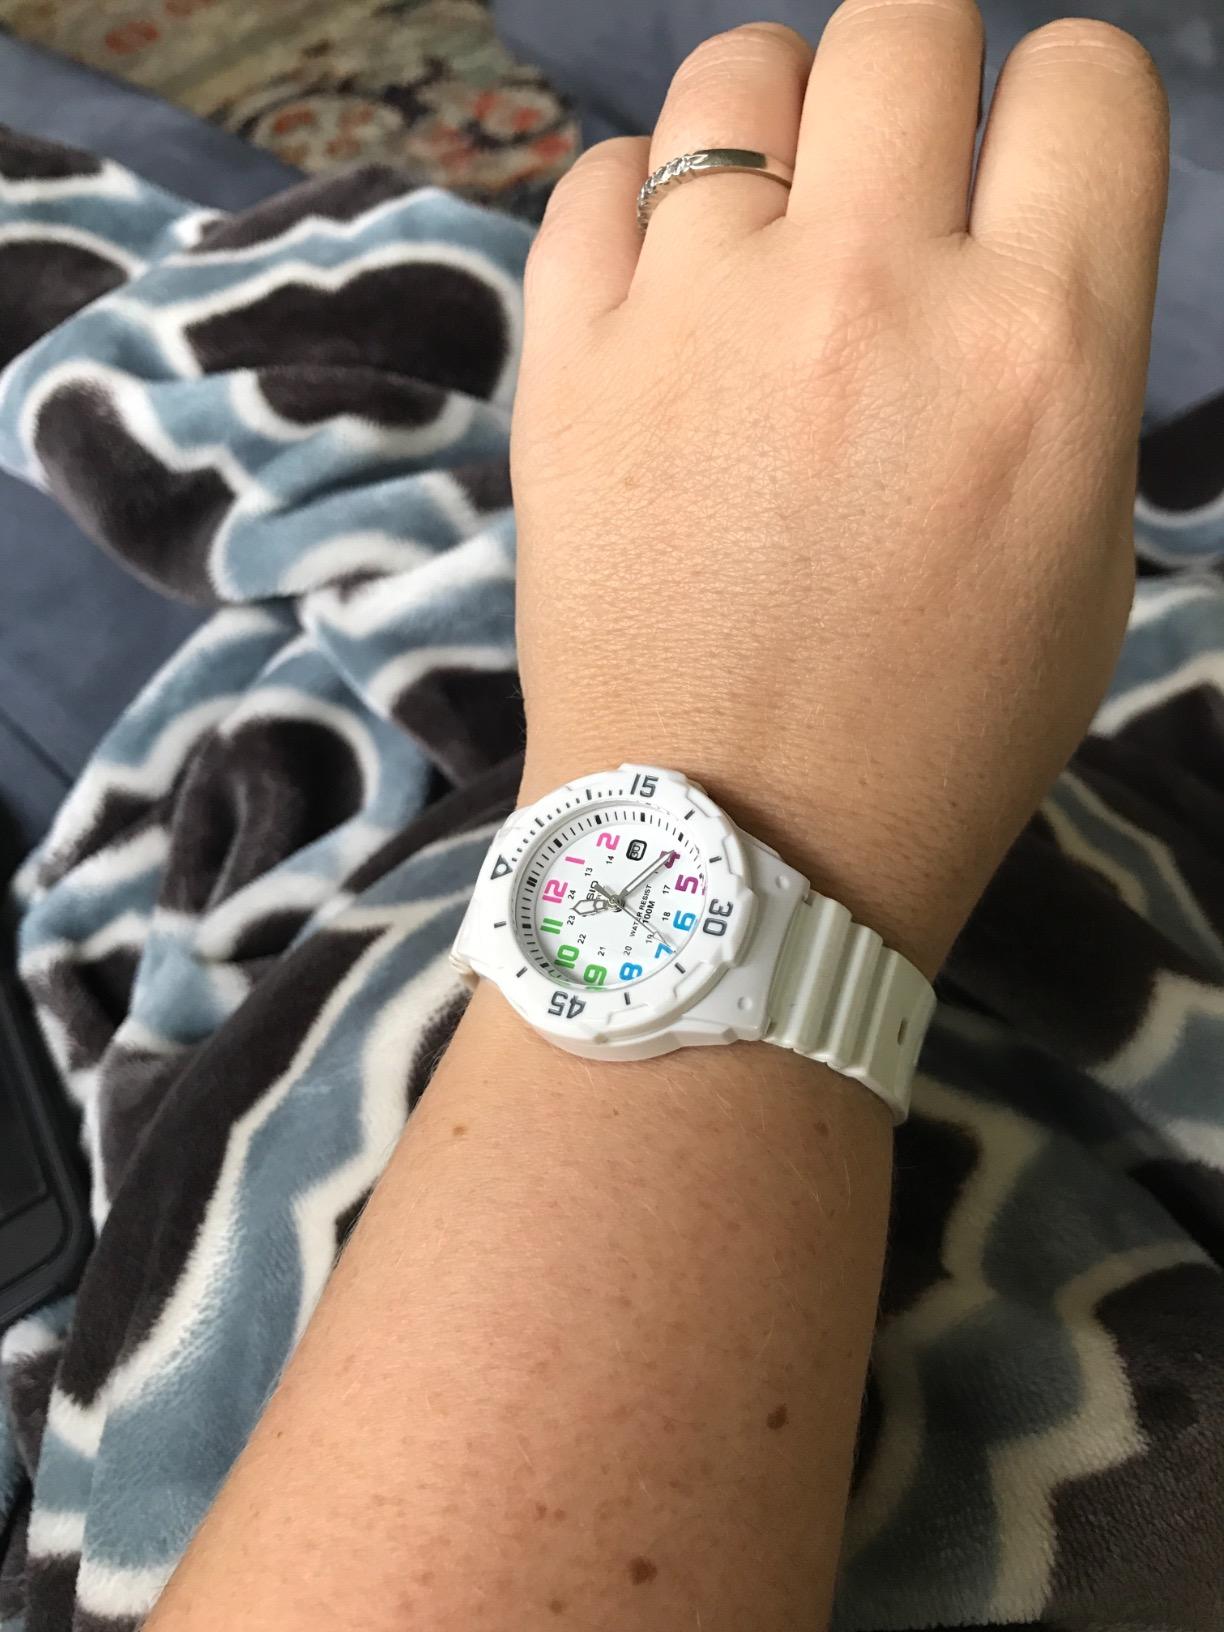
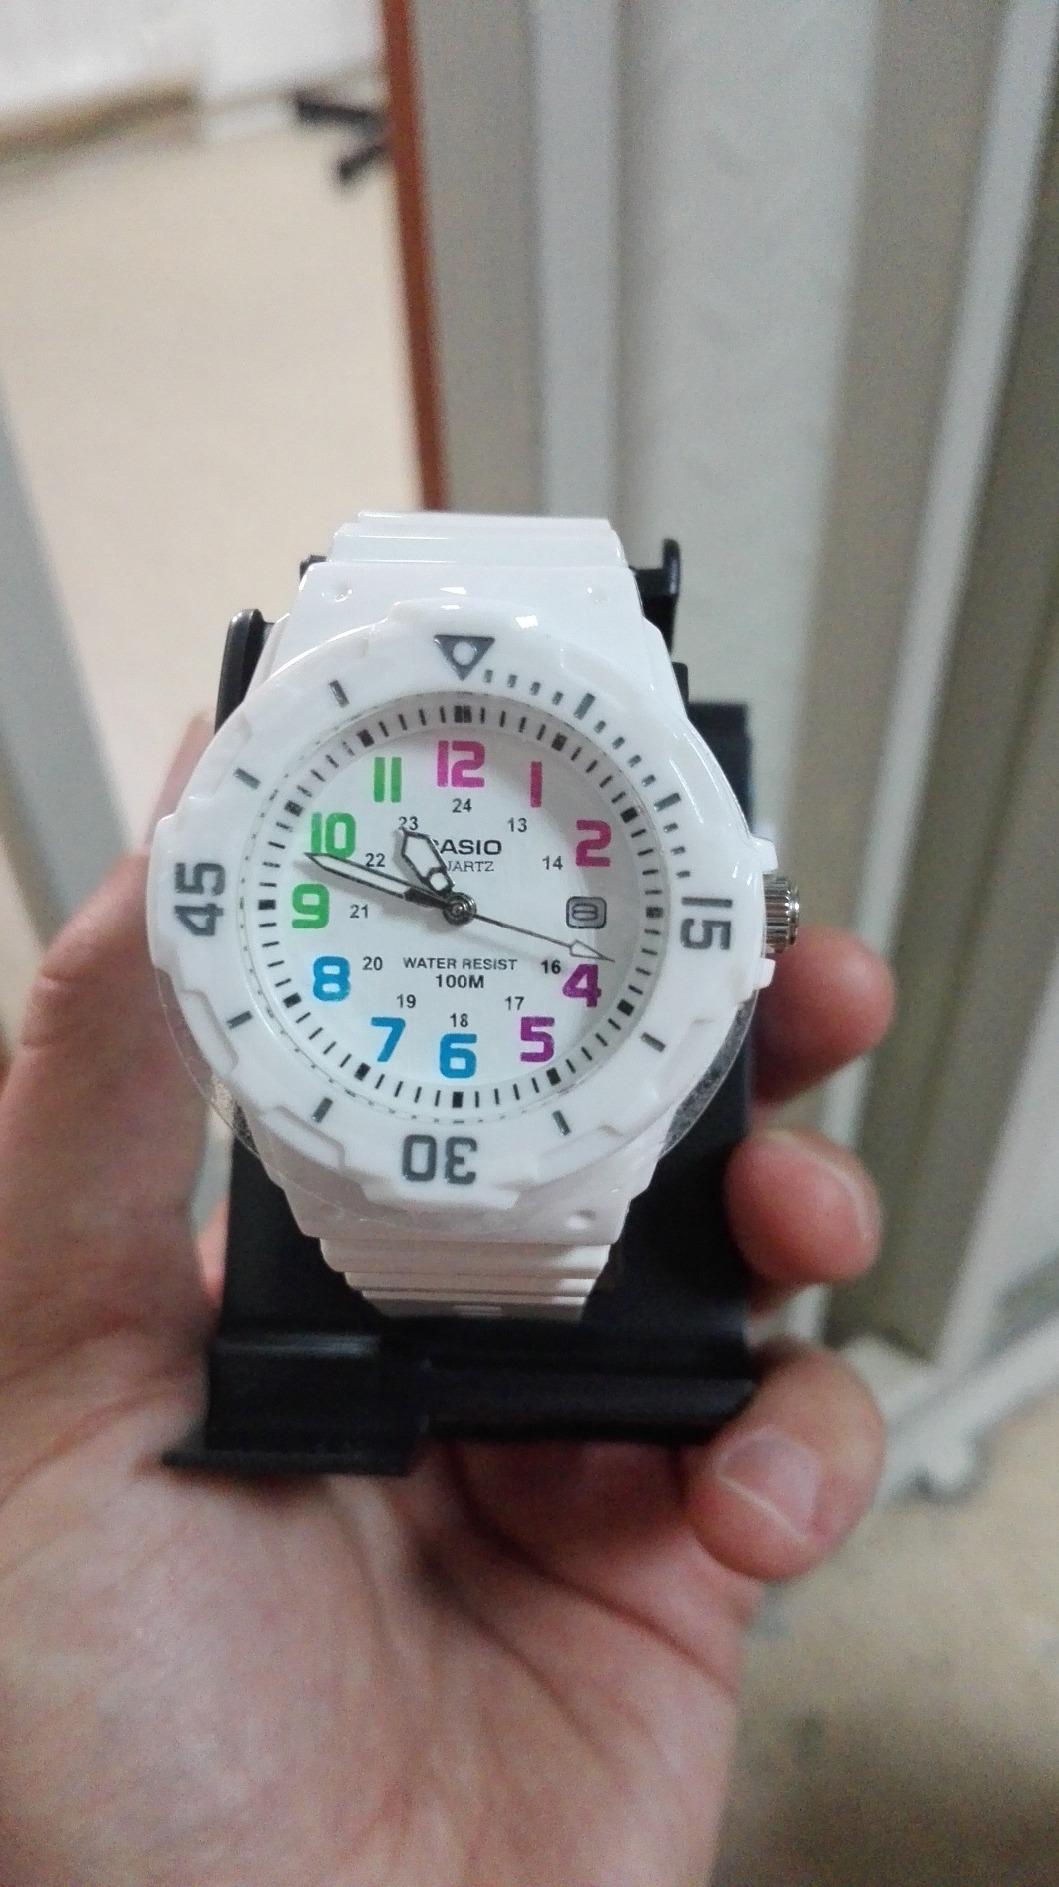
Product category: accessories_watch
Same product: yes